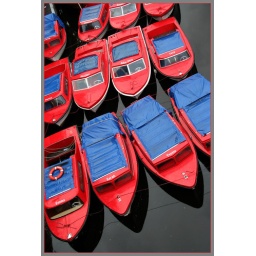
Neatly parked red pleasure boats on the river Ouse in York.